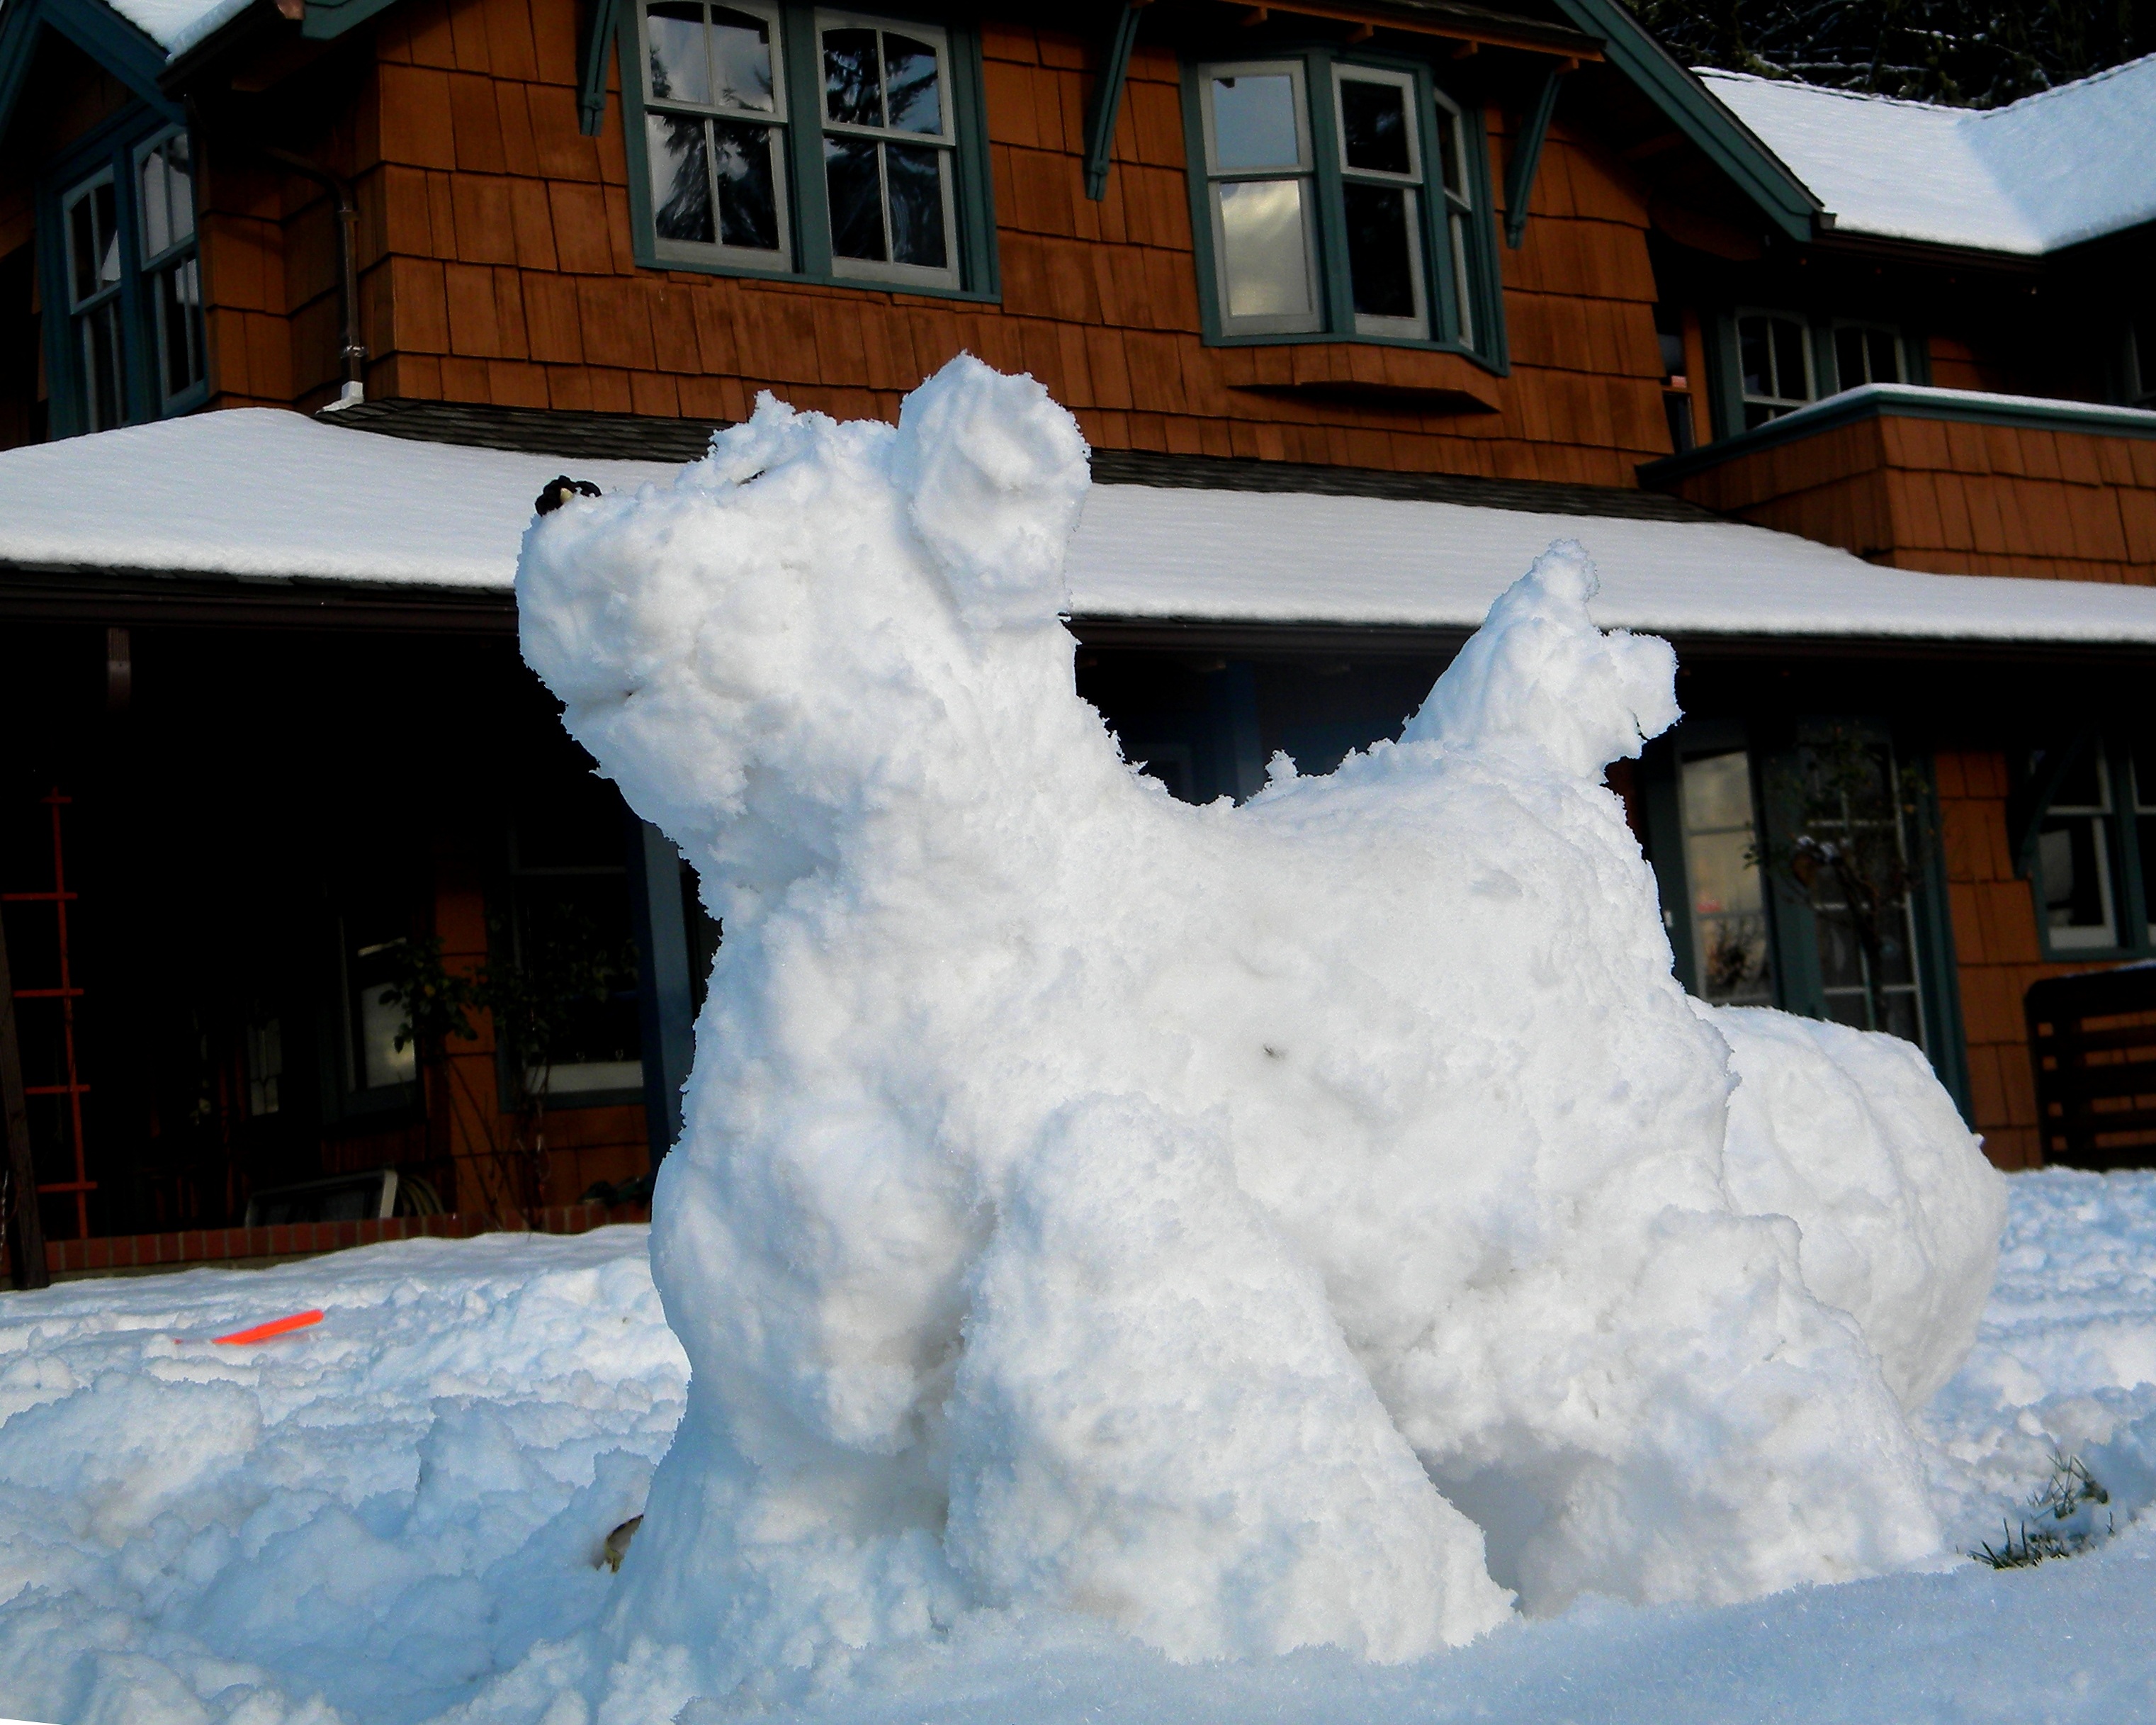
snow, winter, white, ice, weather, season, snowman, blizzard, snow dog, freezing, mt tom art, mt tom